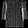
Label: Shirt